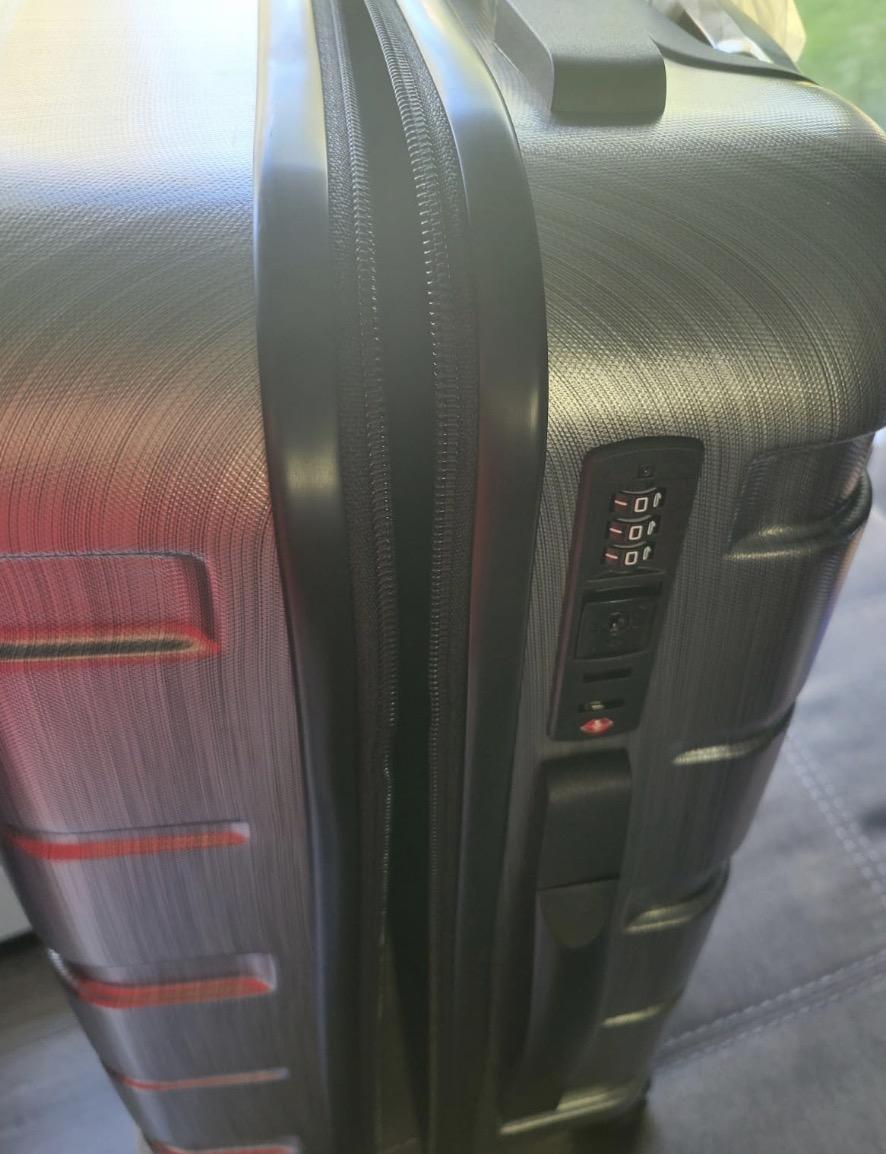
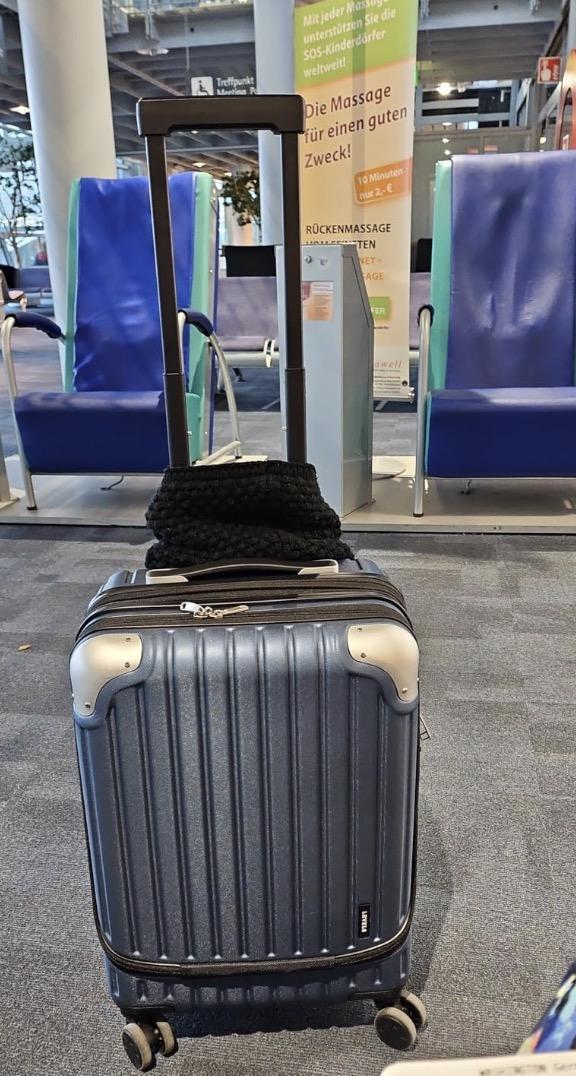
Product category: items_tea
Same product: no